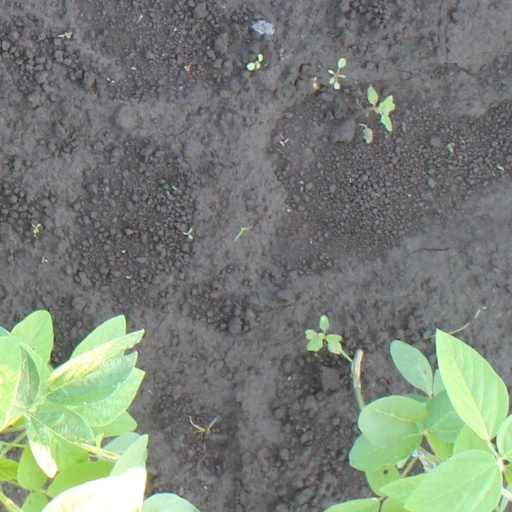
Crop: soybean